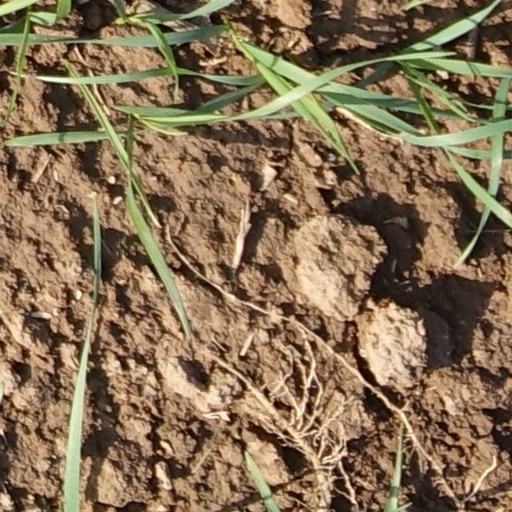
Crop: wheat